Central Yunnan Water Diversion Project

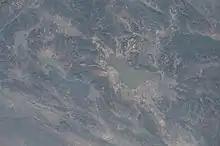
Photo of Kunming, Lake Dian, and Fuxian Lake taken from the ISS. The Lake Dian basin is most affected by water scarcity within the project's scope.

Central Yunnan is a region in China where, currently, only of water is available per capita annually, compared to a recommended minimum. At the same time, Central Yunnan accounts for 68% of Yunnan's GDP. The region has suffered from long drought spells, such as a period of 30 months without heavy rains in Kunming. Water scarcity has been described as the "biggest bottleneck restricting the sustainable development of Central Yunnan." The idea of diverting water from the Jinsha River to Central Yunnan was first proposed by Yunnan's vice-governor Zhang Chong in the 1950s.